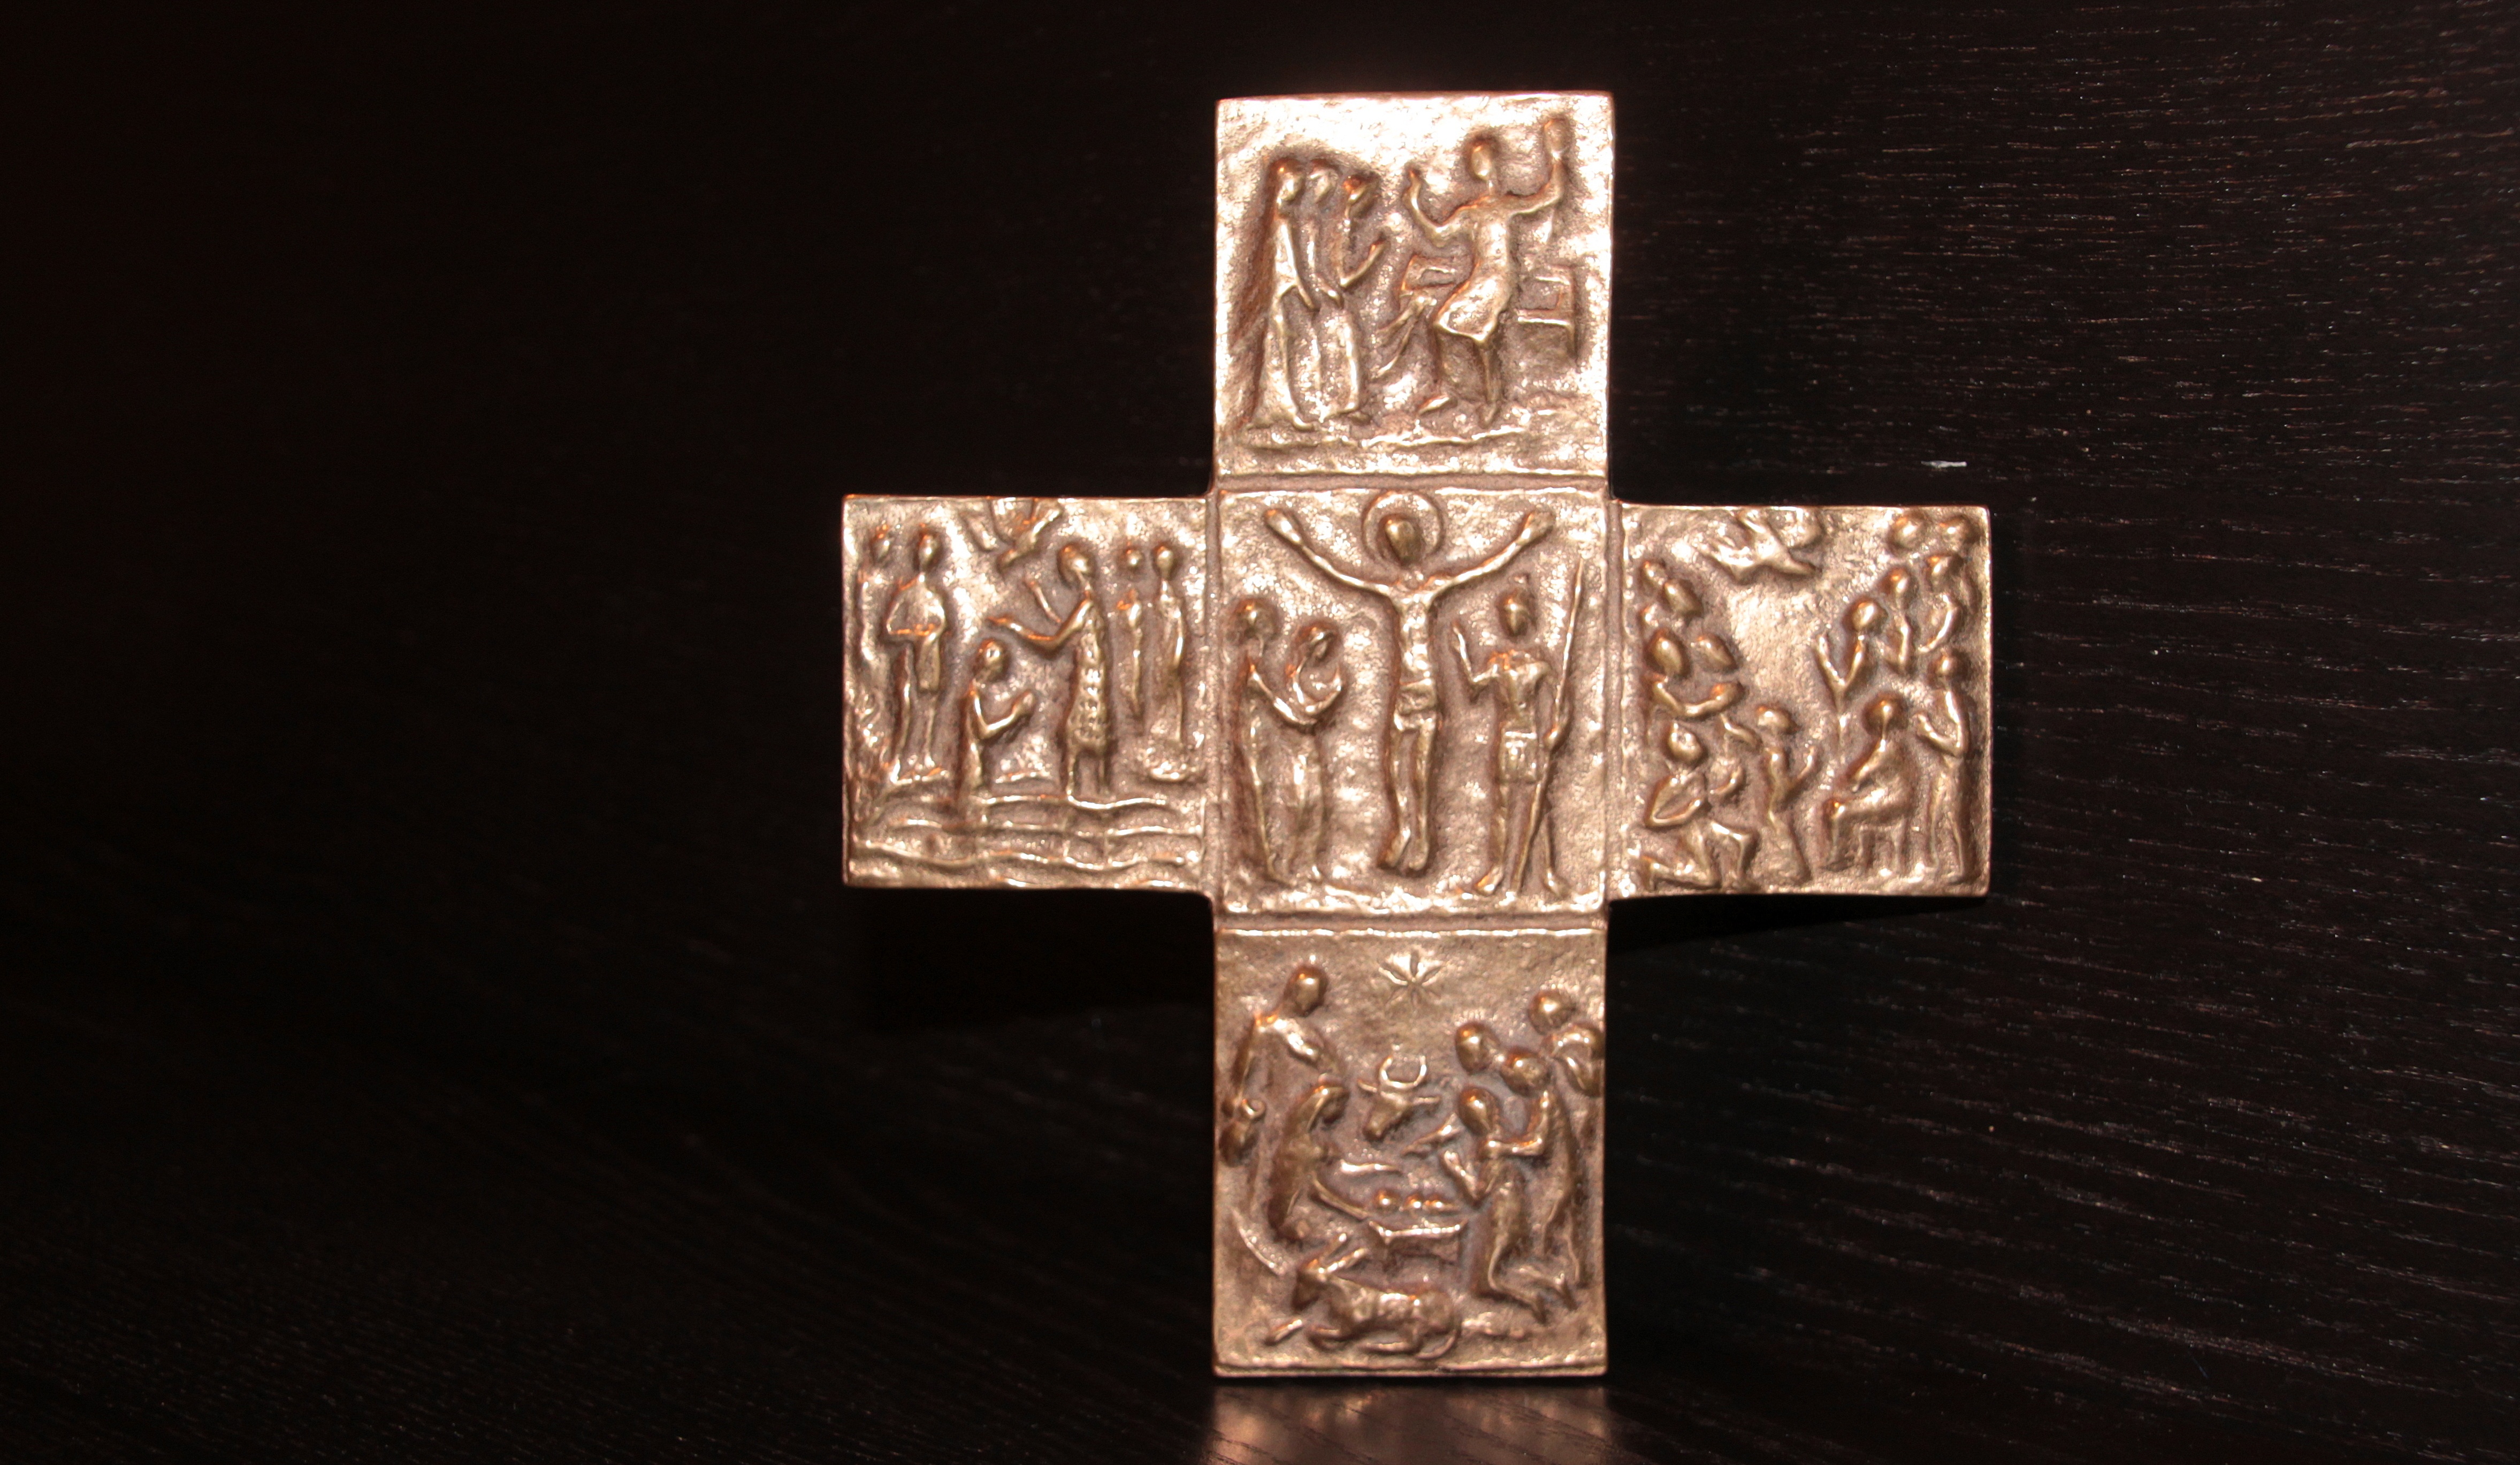
symbol, metal, religion, cross, font, christ, faith, jesus, christianity, crucifix, birth of jesus, holy spirit, bronze cross, pictures history, baptism of jesus, tod jesu, resurrection of jesus